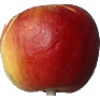
Label: red_yellow_apple